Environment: real
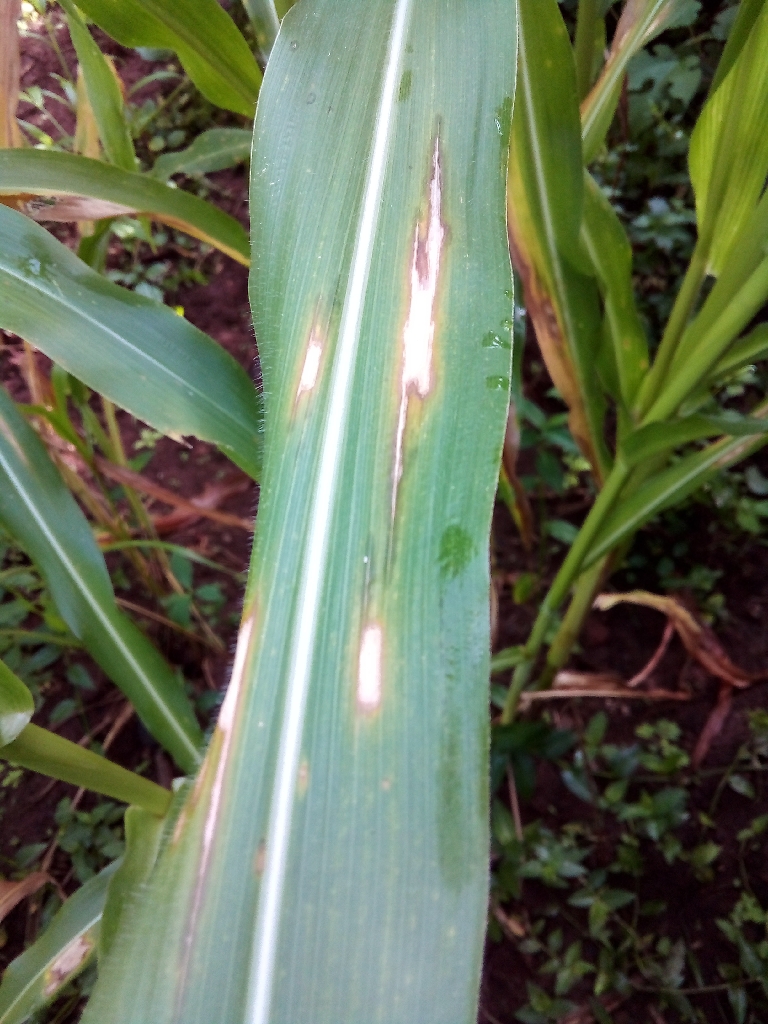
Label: northern_corn_leaf_blight